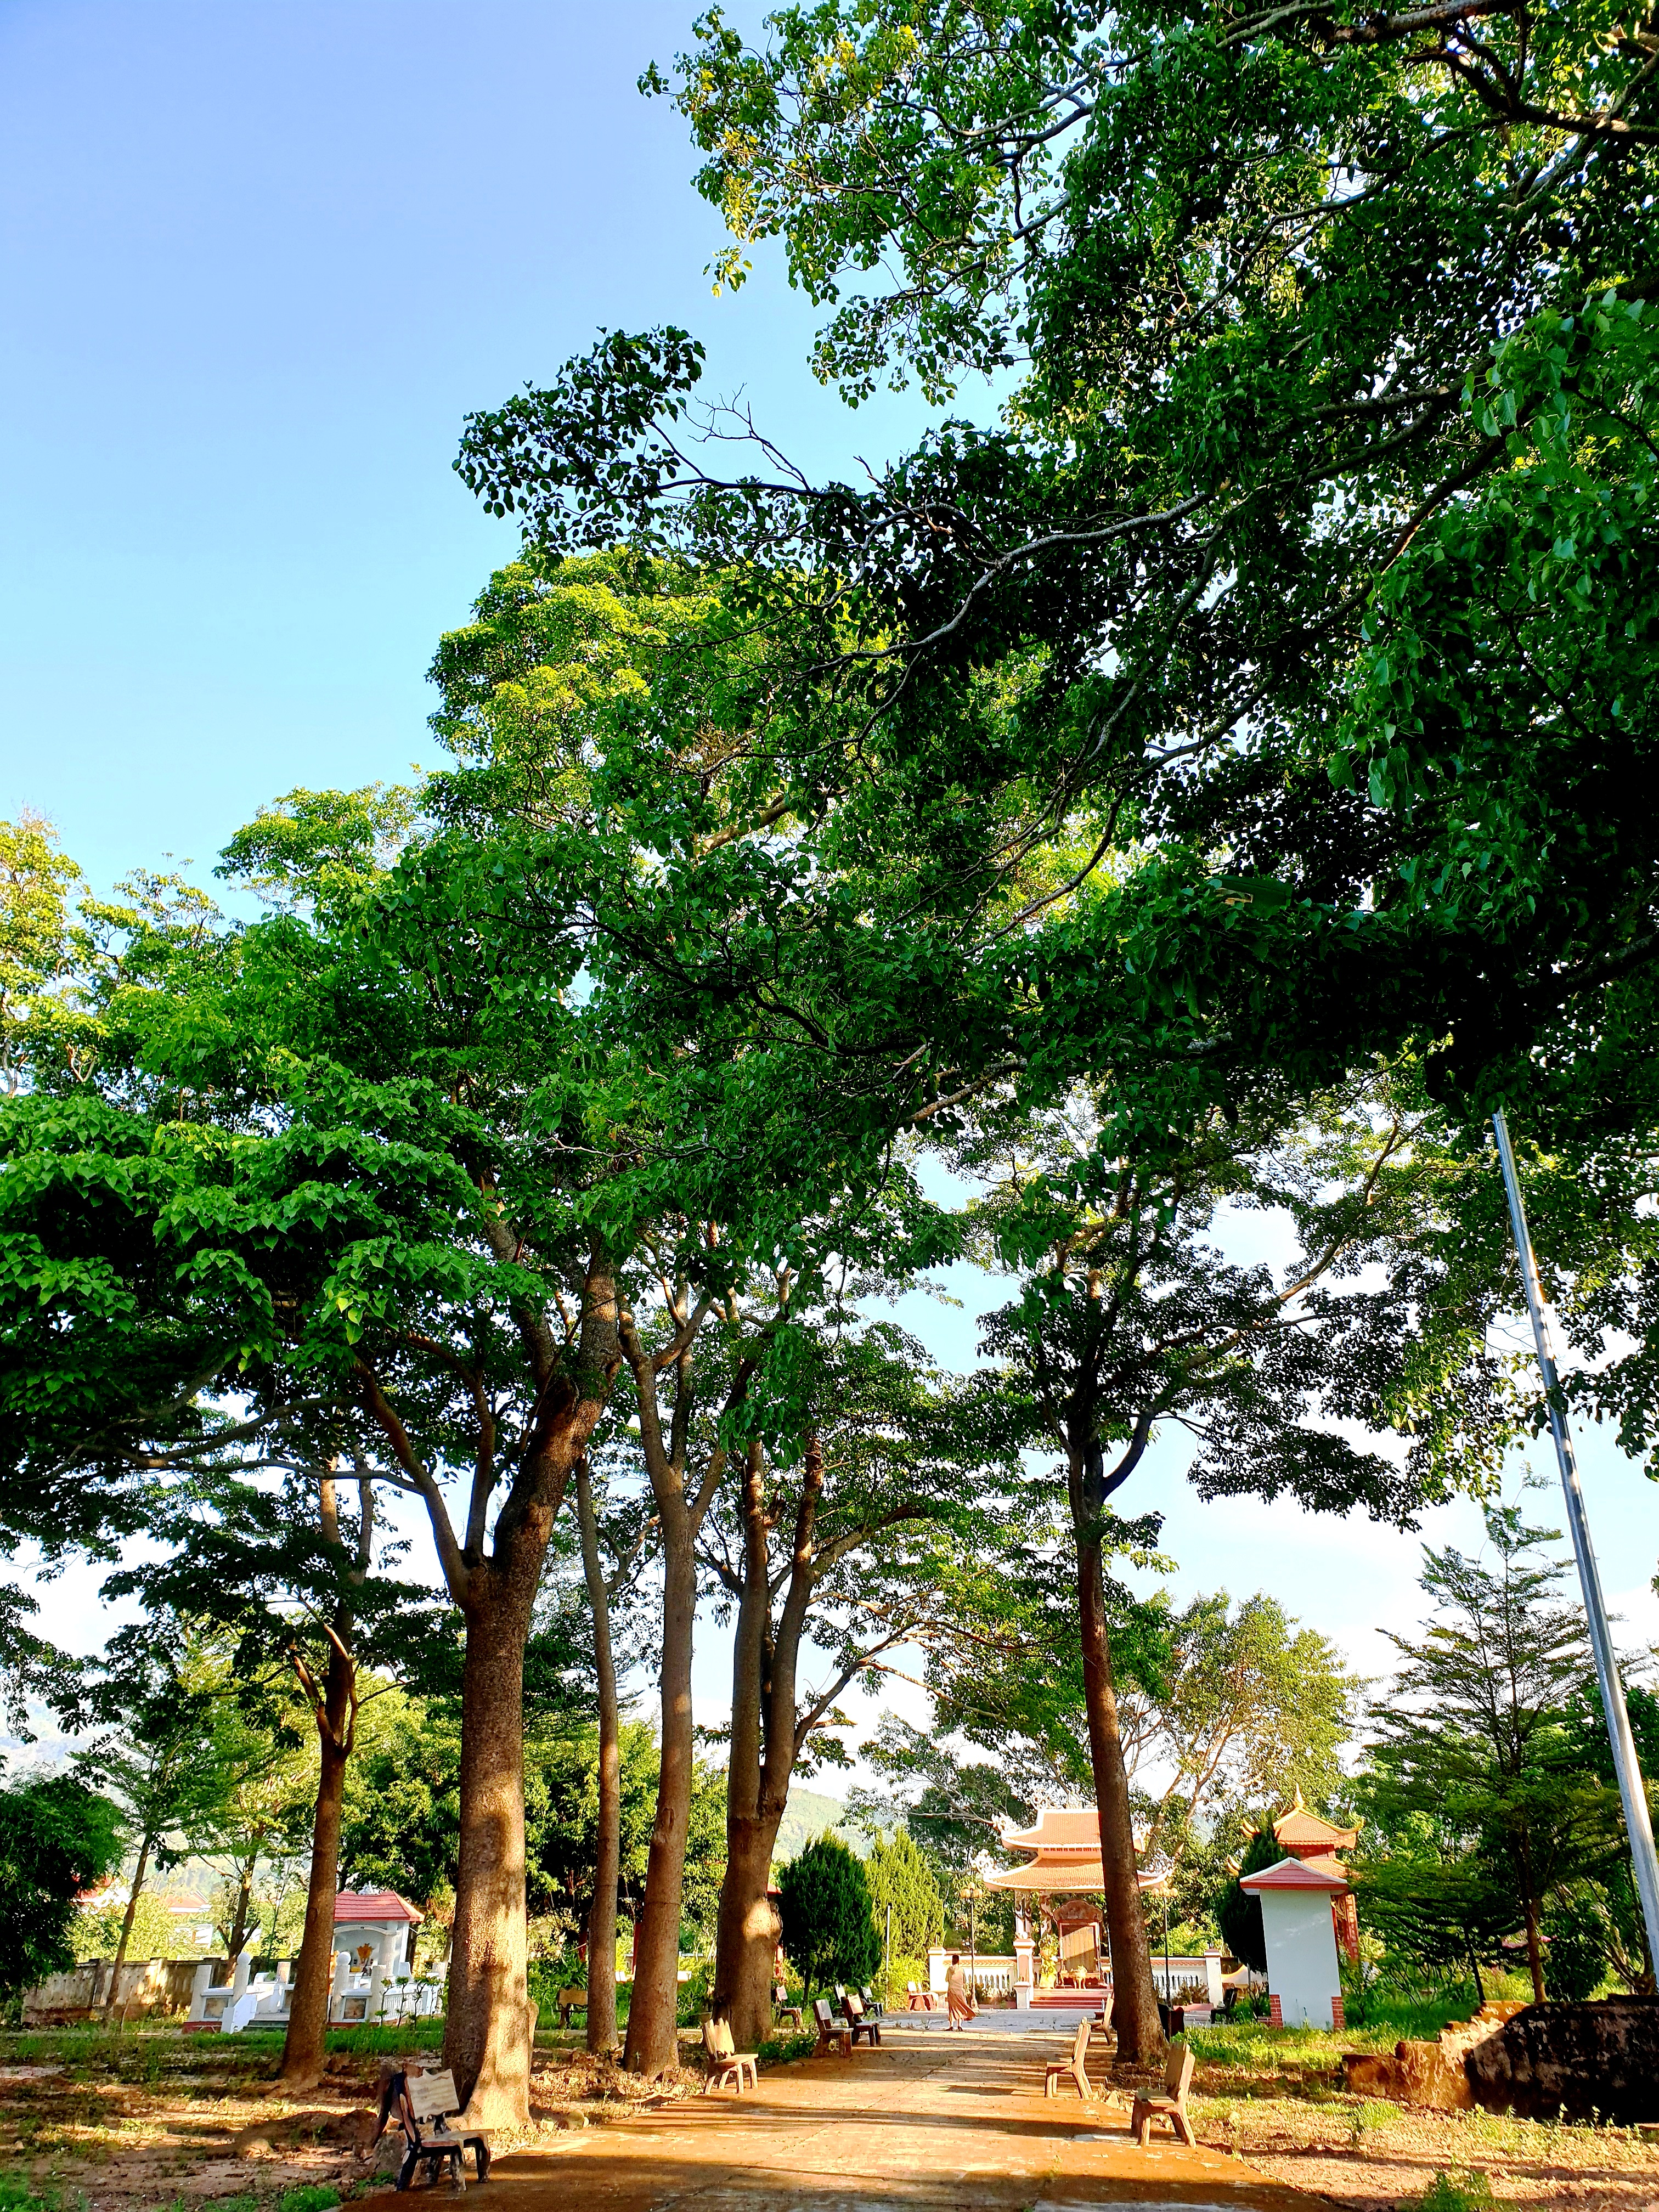
user: text: Kiến trúc có mái cong màu đỏ ở phía xa bên phải là loại hình kiến trúc nào?
assistant: text: Chùa/Đền

user: text: Trang phục của người đang đi trên đường gợi ý về tín ngưỡng hoặc truyền thống nào?
assistant: text: Phật giáo

user: text: Mô tả khung cảnh chung trong hình, bao gồm các vật thể nổi bật nhất và bầu không khí mà chúng tạo ra.
assistant: text: Khung cảnh là một con đường trong khuôn viên rợp bóng cây, có nhiều cây xanh cao lớn tạo không khí trong lành, mát mẻ. Bên cạnh con đường có các hàng ghế đá và ở phía xa là một ngôi chùa hoặc đền thờ truyền thống, với một người mặc áo cà sa đang đi lại, tạo cảm giác yên bình và thanh tịnh.